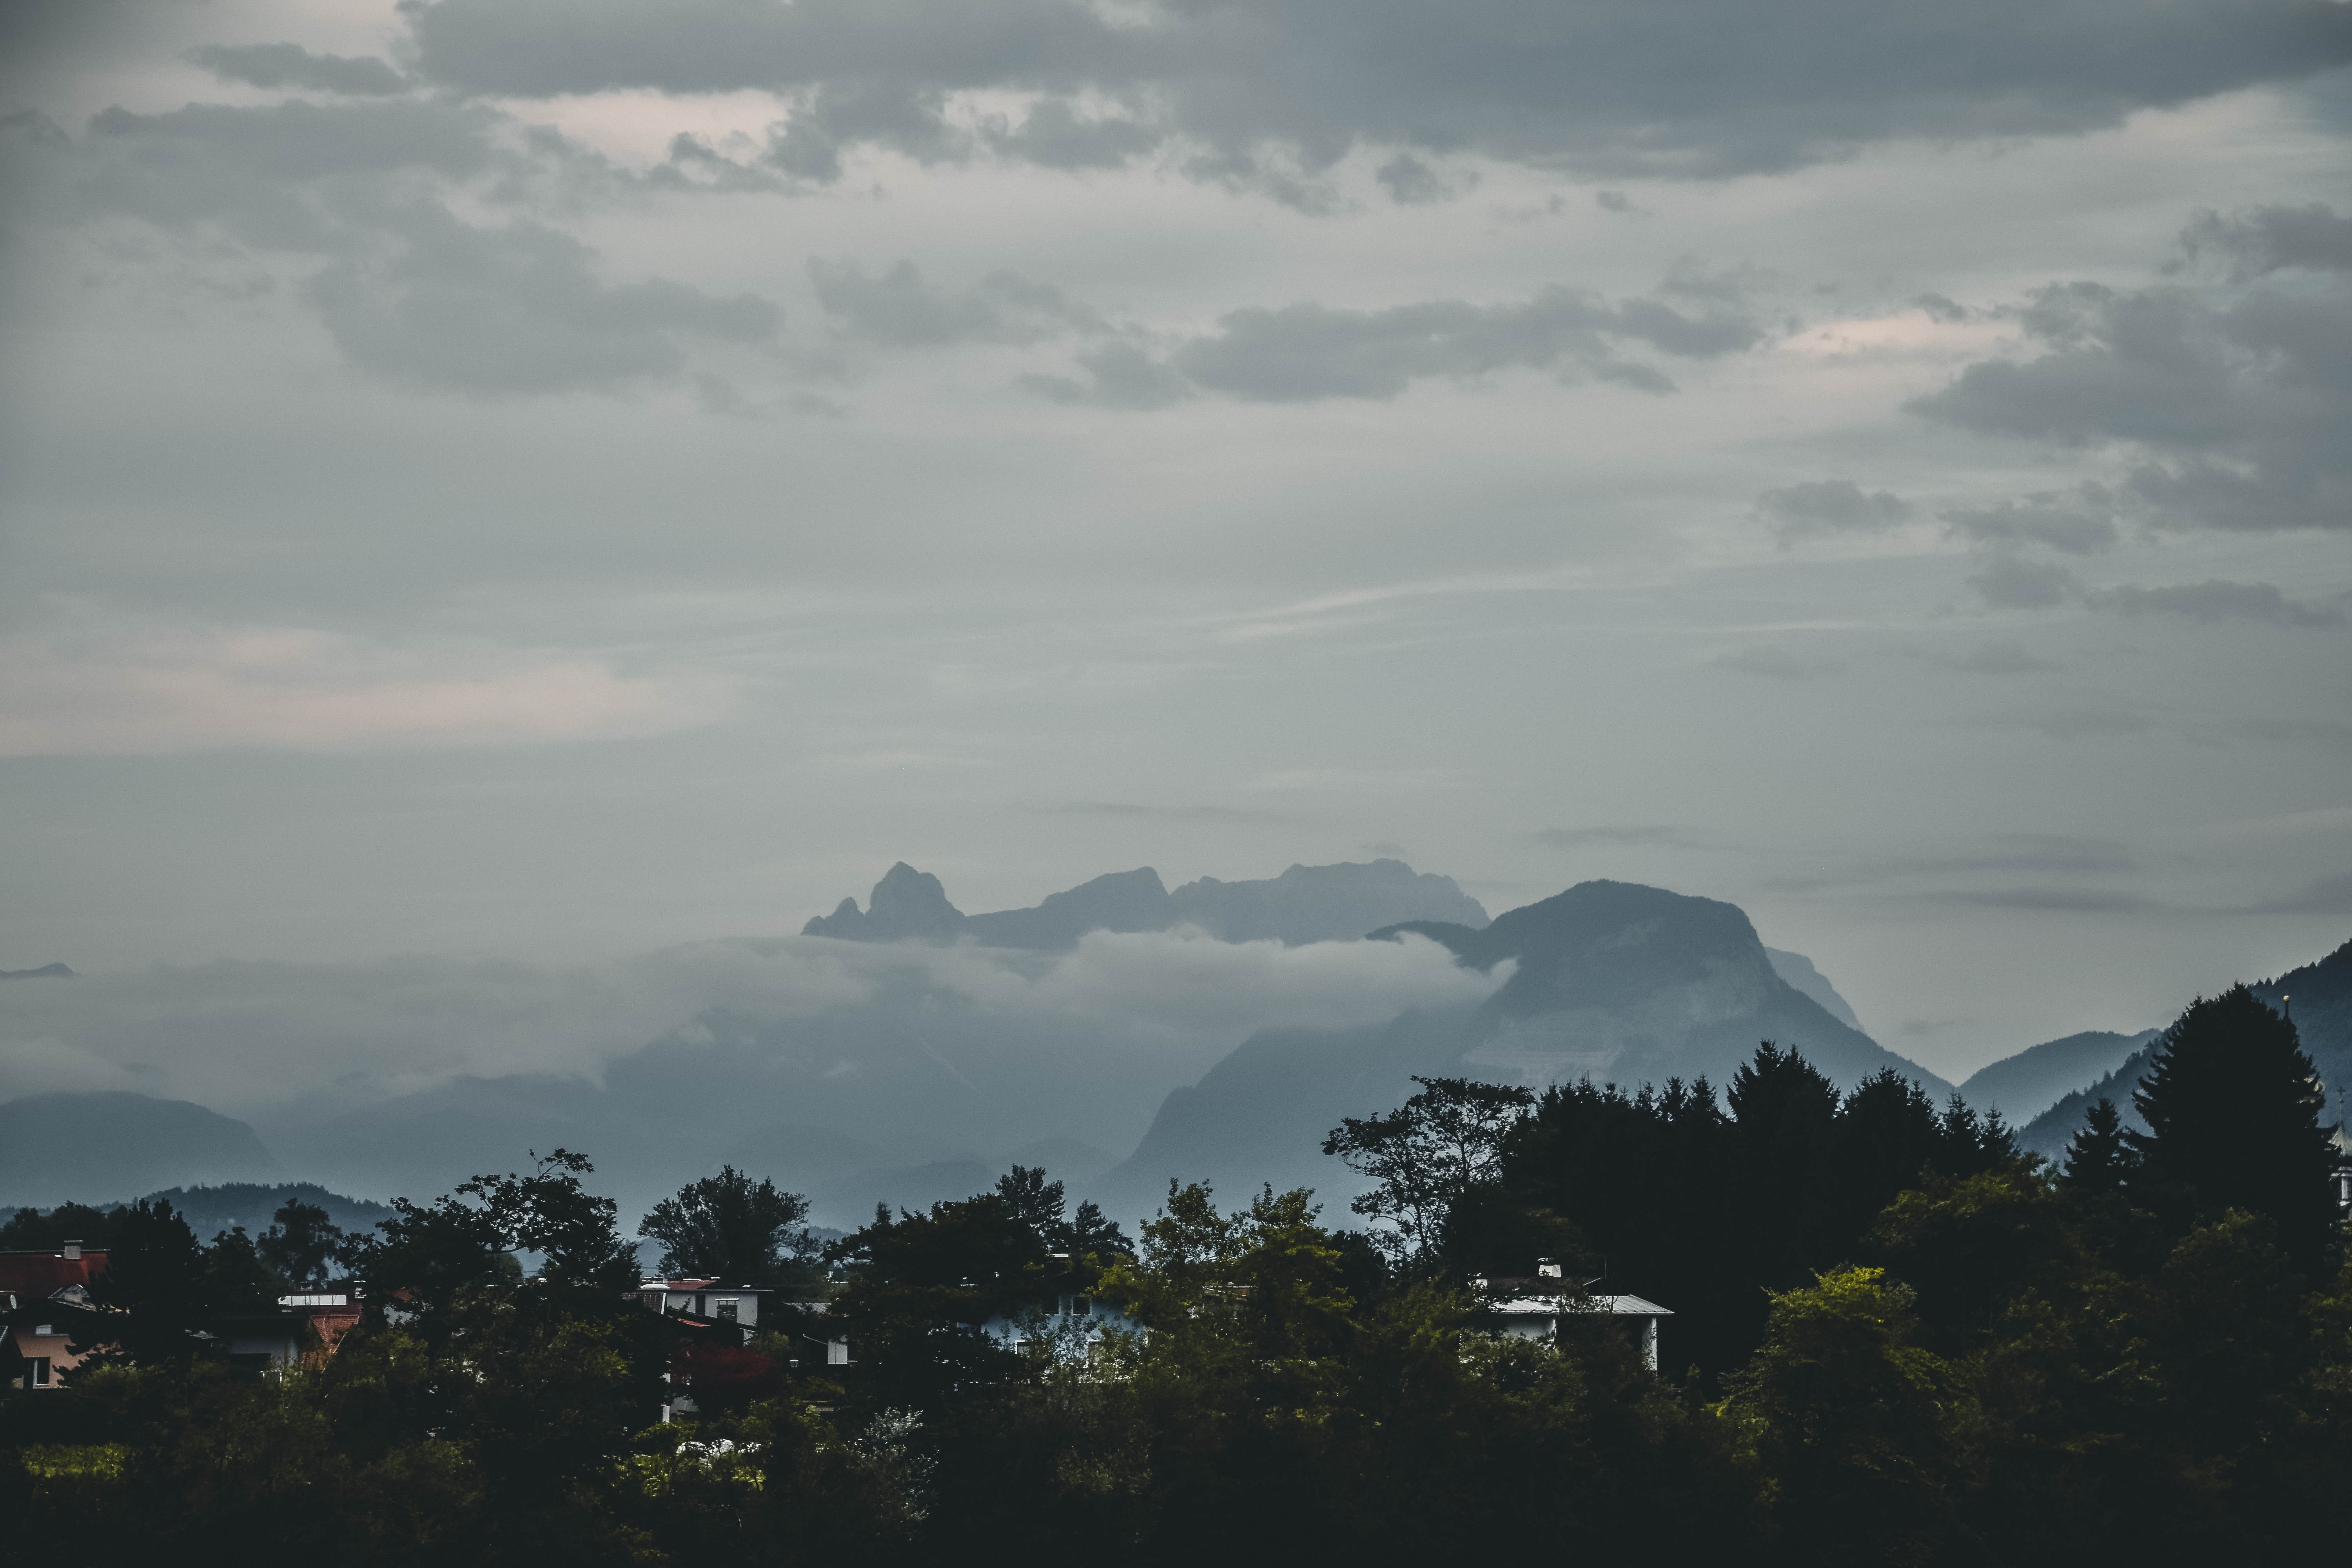
sky, mountainous landforms, cloud, mountain, hill station, atmospheric phenomenon, highland, mountain range, natural landscape, hill, atmosphere, ridge, morning, alps, tree, fell, cumulus, landscape, mount scenery, massif, meteorological phenomenon, valley, photography, horizon, mist, evening, summit, haze, national park, fog, city, terrain, forest